Makassarese language

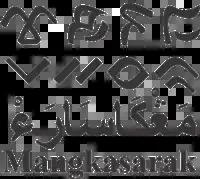
1. Makasar script; 2. Lontara script; 3. Serang script; 4. Latin script

Although Makassarese is now often written in Latin script, Makassarese has been traditionally written with Lontara script and Makasar script, which once was used also to write important documents in Bugis and Mandar, two related languages from Sulawesi. Further, Makassarese was written in the Serang script, a variant of the Arabic-derived Jawi script. Texts written in the Serang script are relatively rare, and mostly appear in connection with Islam-related topics. Parts of the "Makassar Annals", the chronicles of the Gowa and Tallo' kingdoms, were also written using the Serang script.